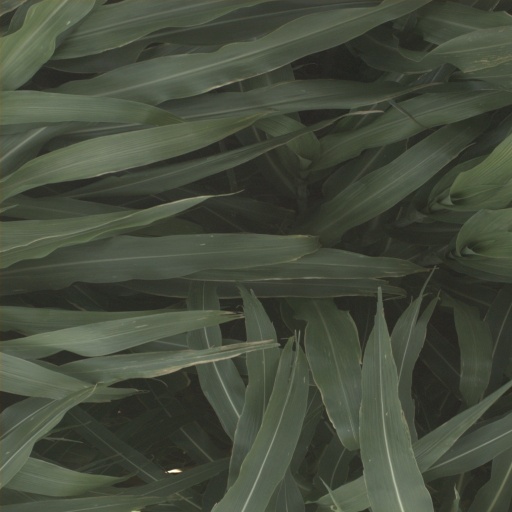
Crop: sorghum